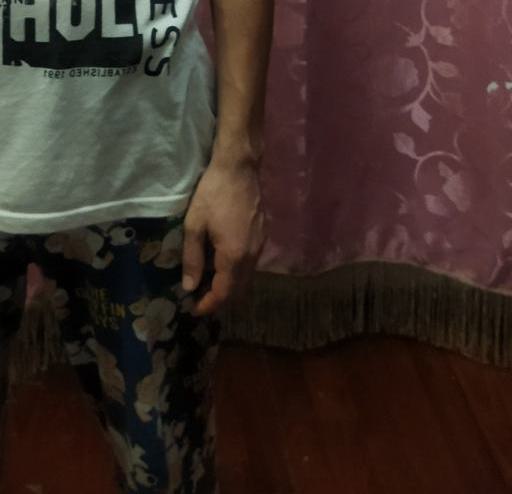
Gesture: no_gesture